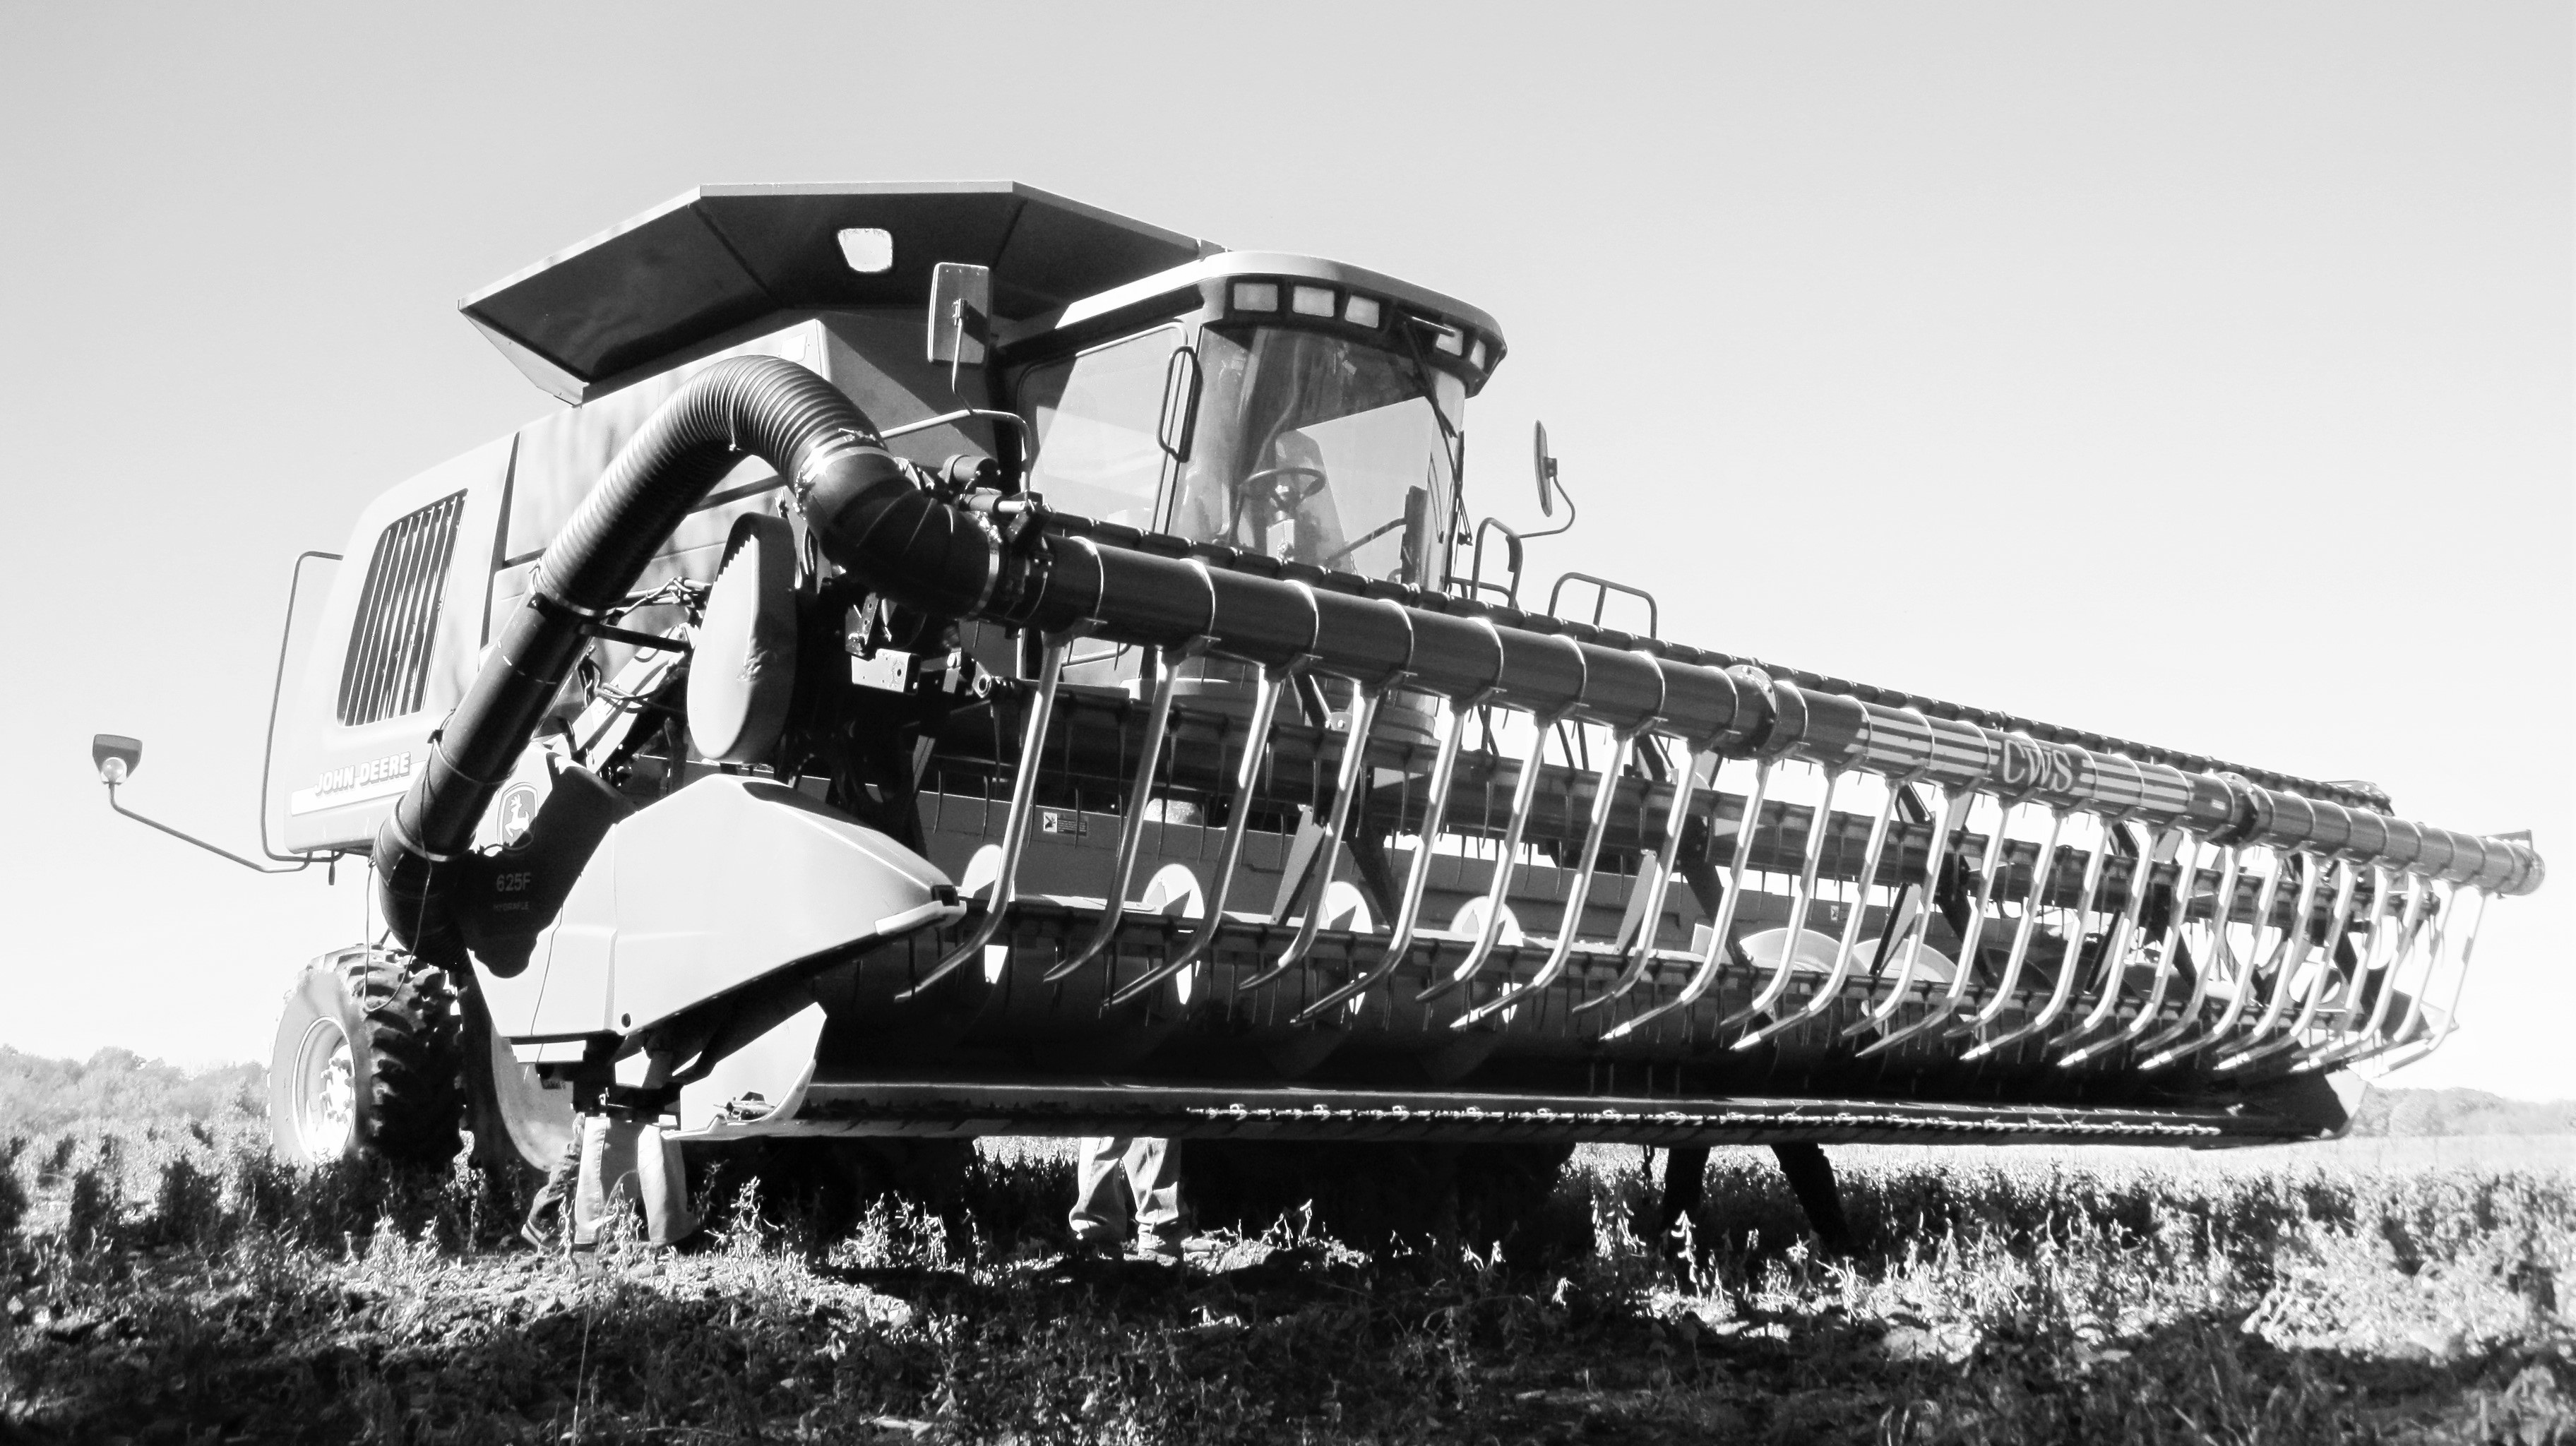
work, black and white, field, farm, grain, countryside, land, transport, farming, harvest, vehicle, aviation, machinery, monochrome, locomotive, soybeans, combine, farm equipment, monochrome photography, rolling stock, railroad car